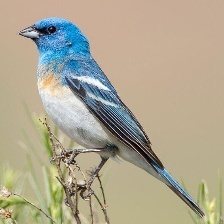
Species: LAZULI BUNTING
Scientific name: PASSERINA AMOENA
ImageNet parent category: indigo_bunting